List of Billboard Hot 100 number ones of 1978

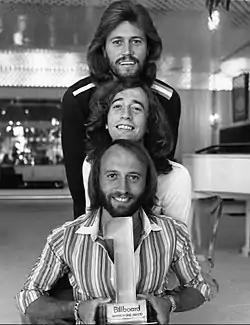
The Bee Gees scored three #1 singles in 1978 with "How Deep Is Your Love", "Stayin' Alive" and "Night Fever".

An asterisk (*) by date indicates an unpublished, "frozen" week due to the special double issues that "Billboard" published in print at the end of the year for their year-end charts.